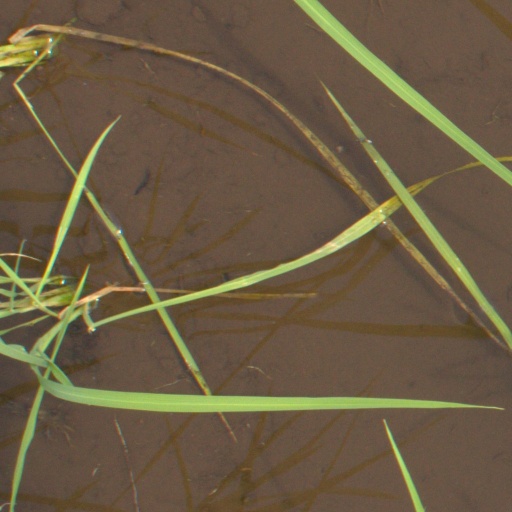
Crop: rice